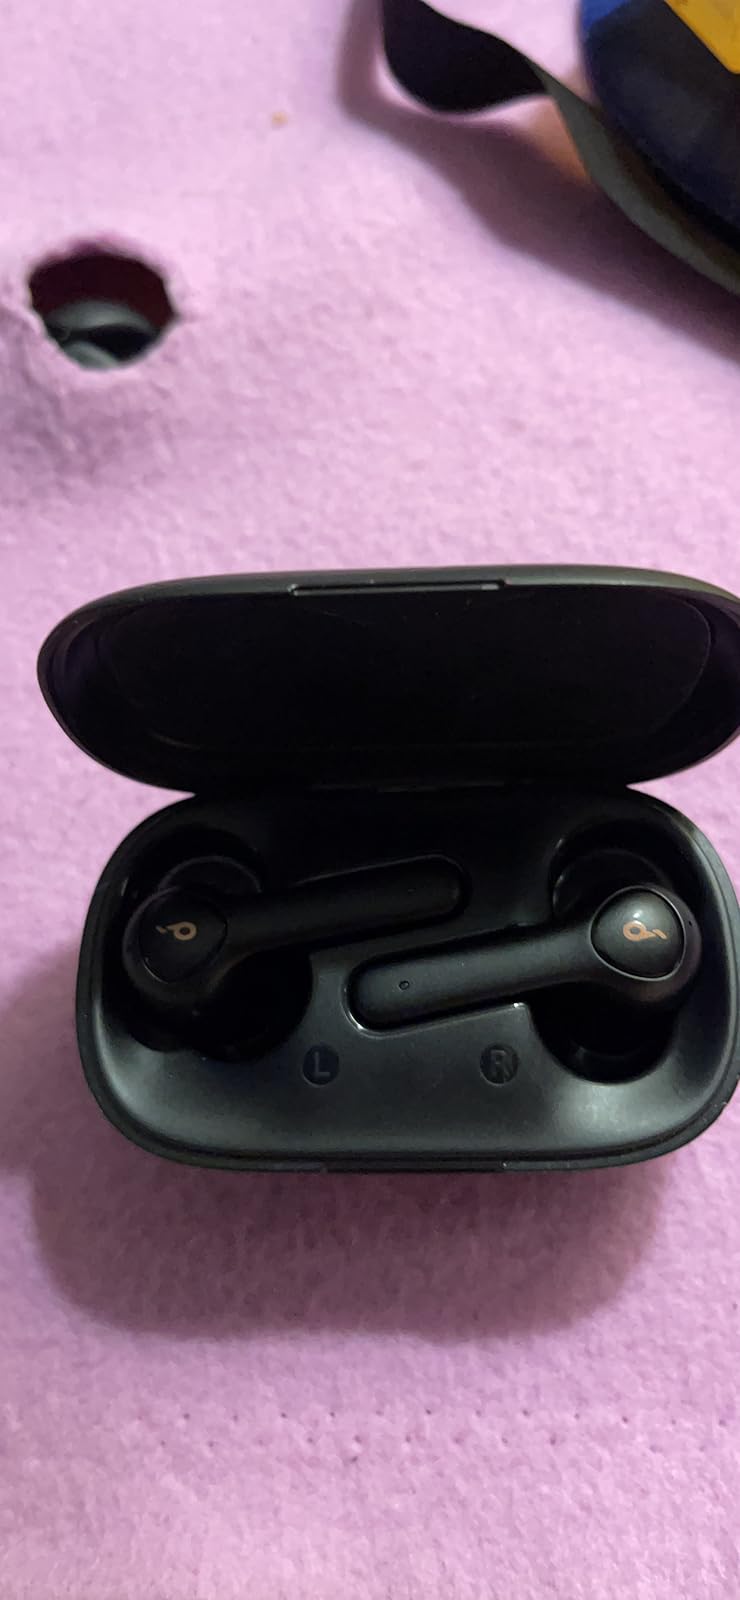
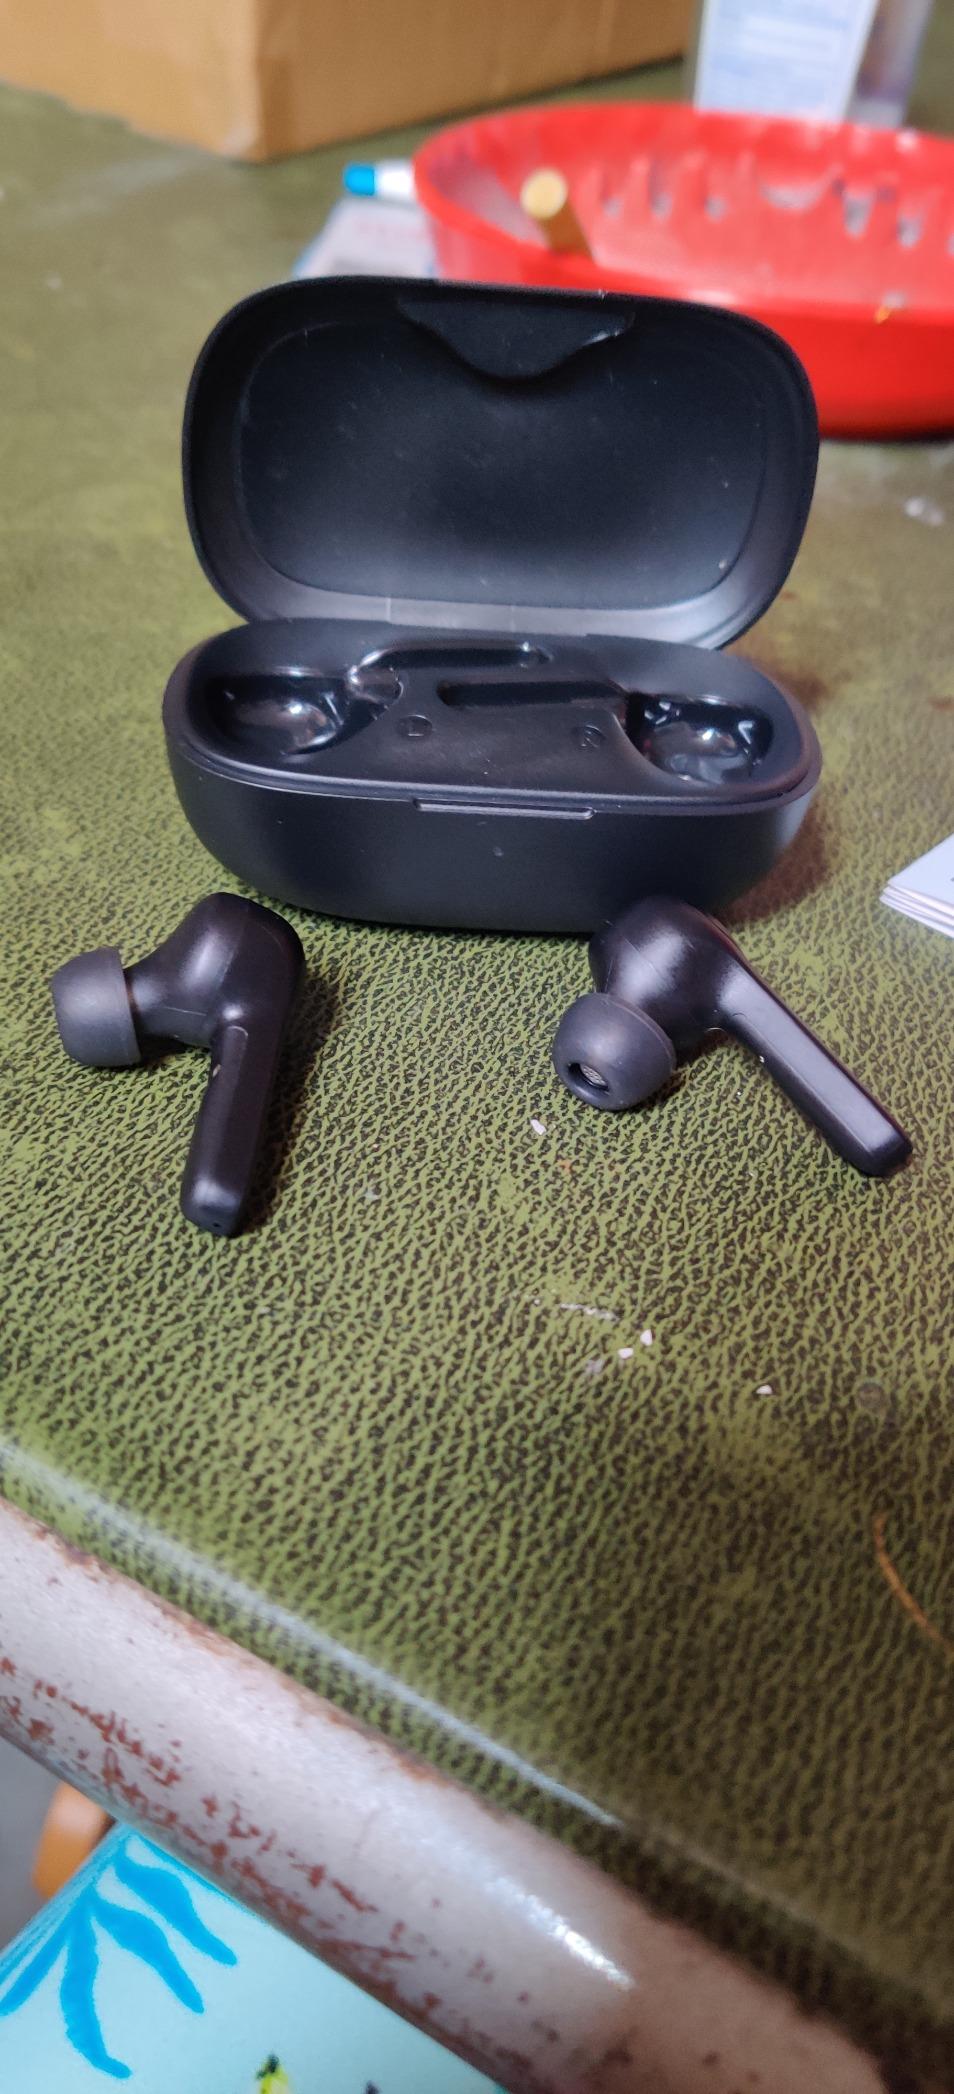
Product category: earbuds
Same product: yes